Contemporary history of Spain

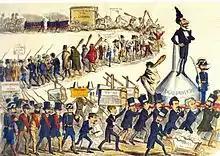
Satirical caricature of "La Carcajada" (new masthead of the magazine "La Flaca" to avoid administrative suspension) published on April 18, 1872, with the title "Triunfo electoral" (Electoral triumph). It ironizes the fraudulent methods used by the president of the government and Minister of the Interior Práxedes Mateo Sagasta to win the elections of April 1872. Sagasta leads the procession carried on the back of a funnel with the sign ""SUFRAGIO UNIVERSAL"" (Universal suffrage). He is followed by all those who have made possible the "electoral triumph": forces of public order, "partidas de la porra", "lazaros" (so called because they are deceased voters who have "resurrected" incarnated by other people), hit men, trileros, local authorities, imprisoned peasants and workers taken to vote, etc.

The expulsion of the discredited queen was one of the main demands of the "Glorious Revolution", whose slogans were "Down with the spurious race of the Bourbons!" and "Long live Spain with Honor!". Popular mobilization was very important. Once again local "juntas" were organized as in 1808, 1836 or 1854. The National Militia was organized again, under the name of "Volunteers of Liberty".